Rónald Matarrita

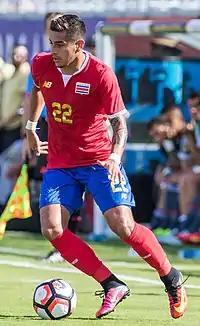
Matarrita with Costa Rica at the Copa América Centenario in 2016.

Rónald Alberto Matarrita Ulate (born 9 July 1994) is a Costa Rican professional footballer who plays as a left-back for Liga FPD club Alajuelense and the Costa Rica national team.